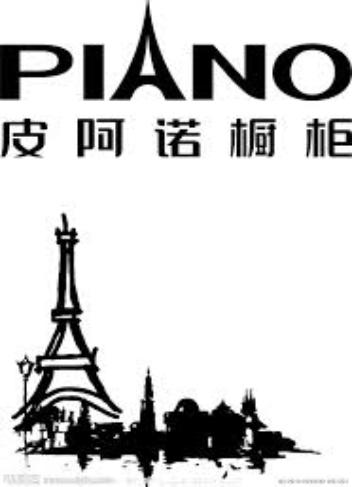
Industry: Necessities